Quillwork

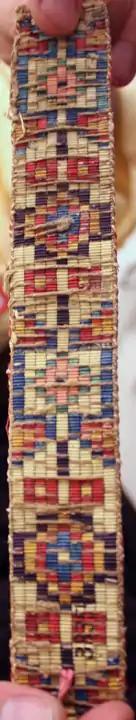
Backside of loomed quillwork collected from an Upper Missouri tribe by the Lewis and Clark Expedition, pre-1804. All natural dyes. Collection of the University of Pennsylvania Museum

Porcupine quillwork is an art form unique to North America. Before the introduction of glass beads, quillwork was a major decorative element used by the peoples who resided in the porcupine's natural habitat, which included indigenous peoples of the Subarctic, Northeastern Woodlands, and Northern Plains. The use of quills in designs spans from Maine to Alaska. Quillworking tools were discovered in Alberta, Canada and date back to the 6th century CE.